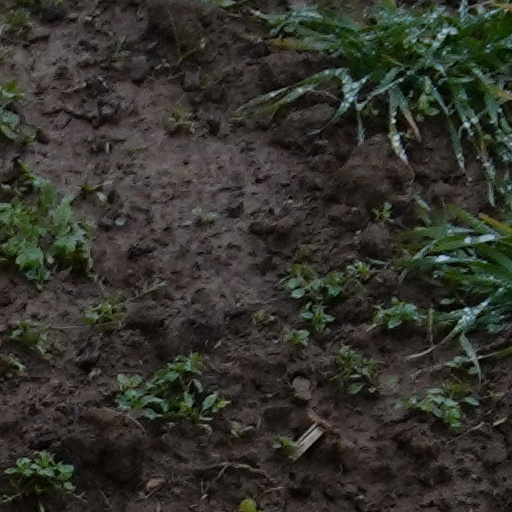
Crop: wheat